The House of Love

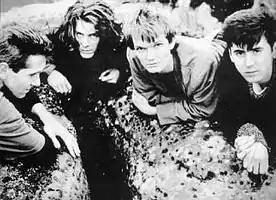
The House of Love, 1988 - from left to right: Pete Evans, Chris Groothuizen, Guy Chadwick, Terry Bickers

The House of Love are an English alternative rock band, formed in London in 1986 by singer-songwriter-guitarist Guy Chadwick and co-founder and lead guitarist Terry Bickers. They rose to prominence in 1987 with their first single "Shine On", released on the independent label Creation. The following year, the band released their critically acclaimed eponymous debut album and built their reputation over the next few years through subsequent releases, constant touring and the support of English press. They signed with Fontana Records in 1989 and met commercial success in 1990 with their second self-titled album, which peaked at number 8 in the UK albums chart. Their third album, "Babe Rainbow", was favourably met by the critics in 1992 and also reached the top 40 in the UK.